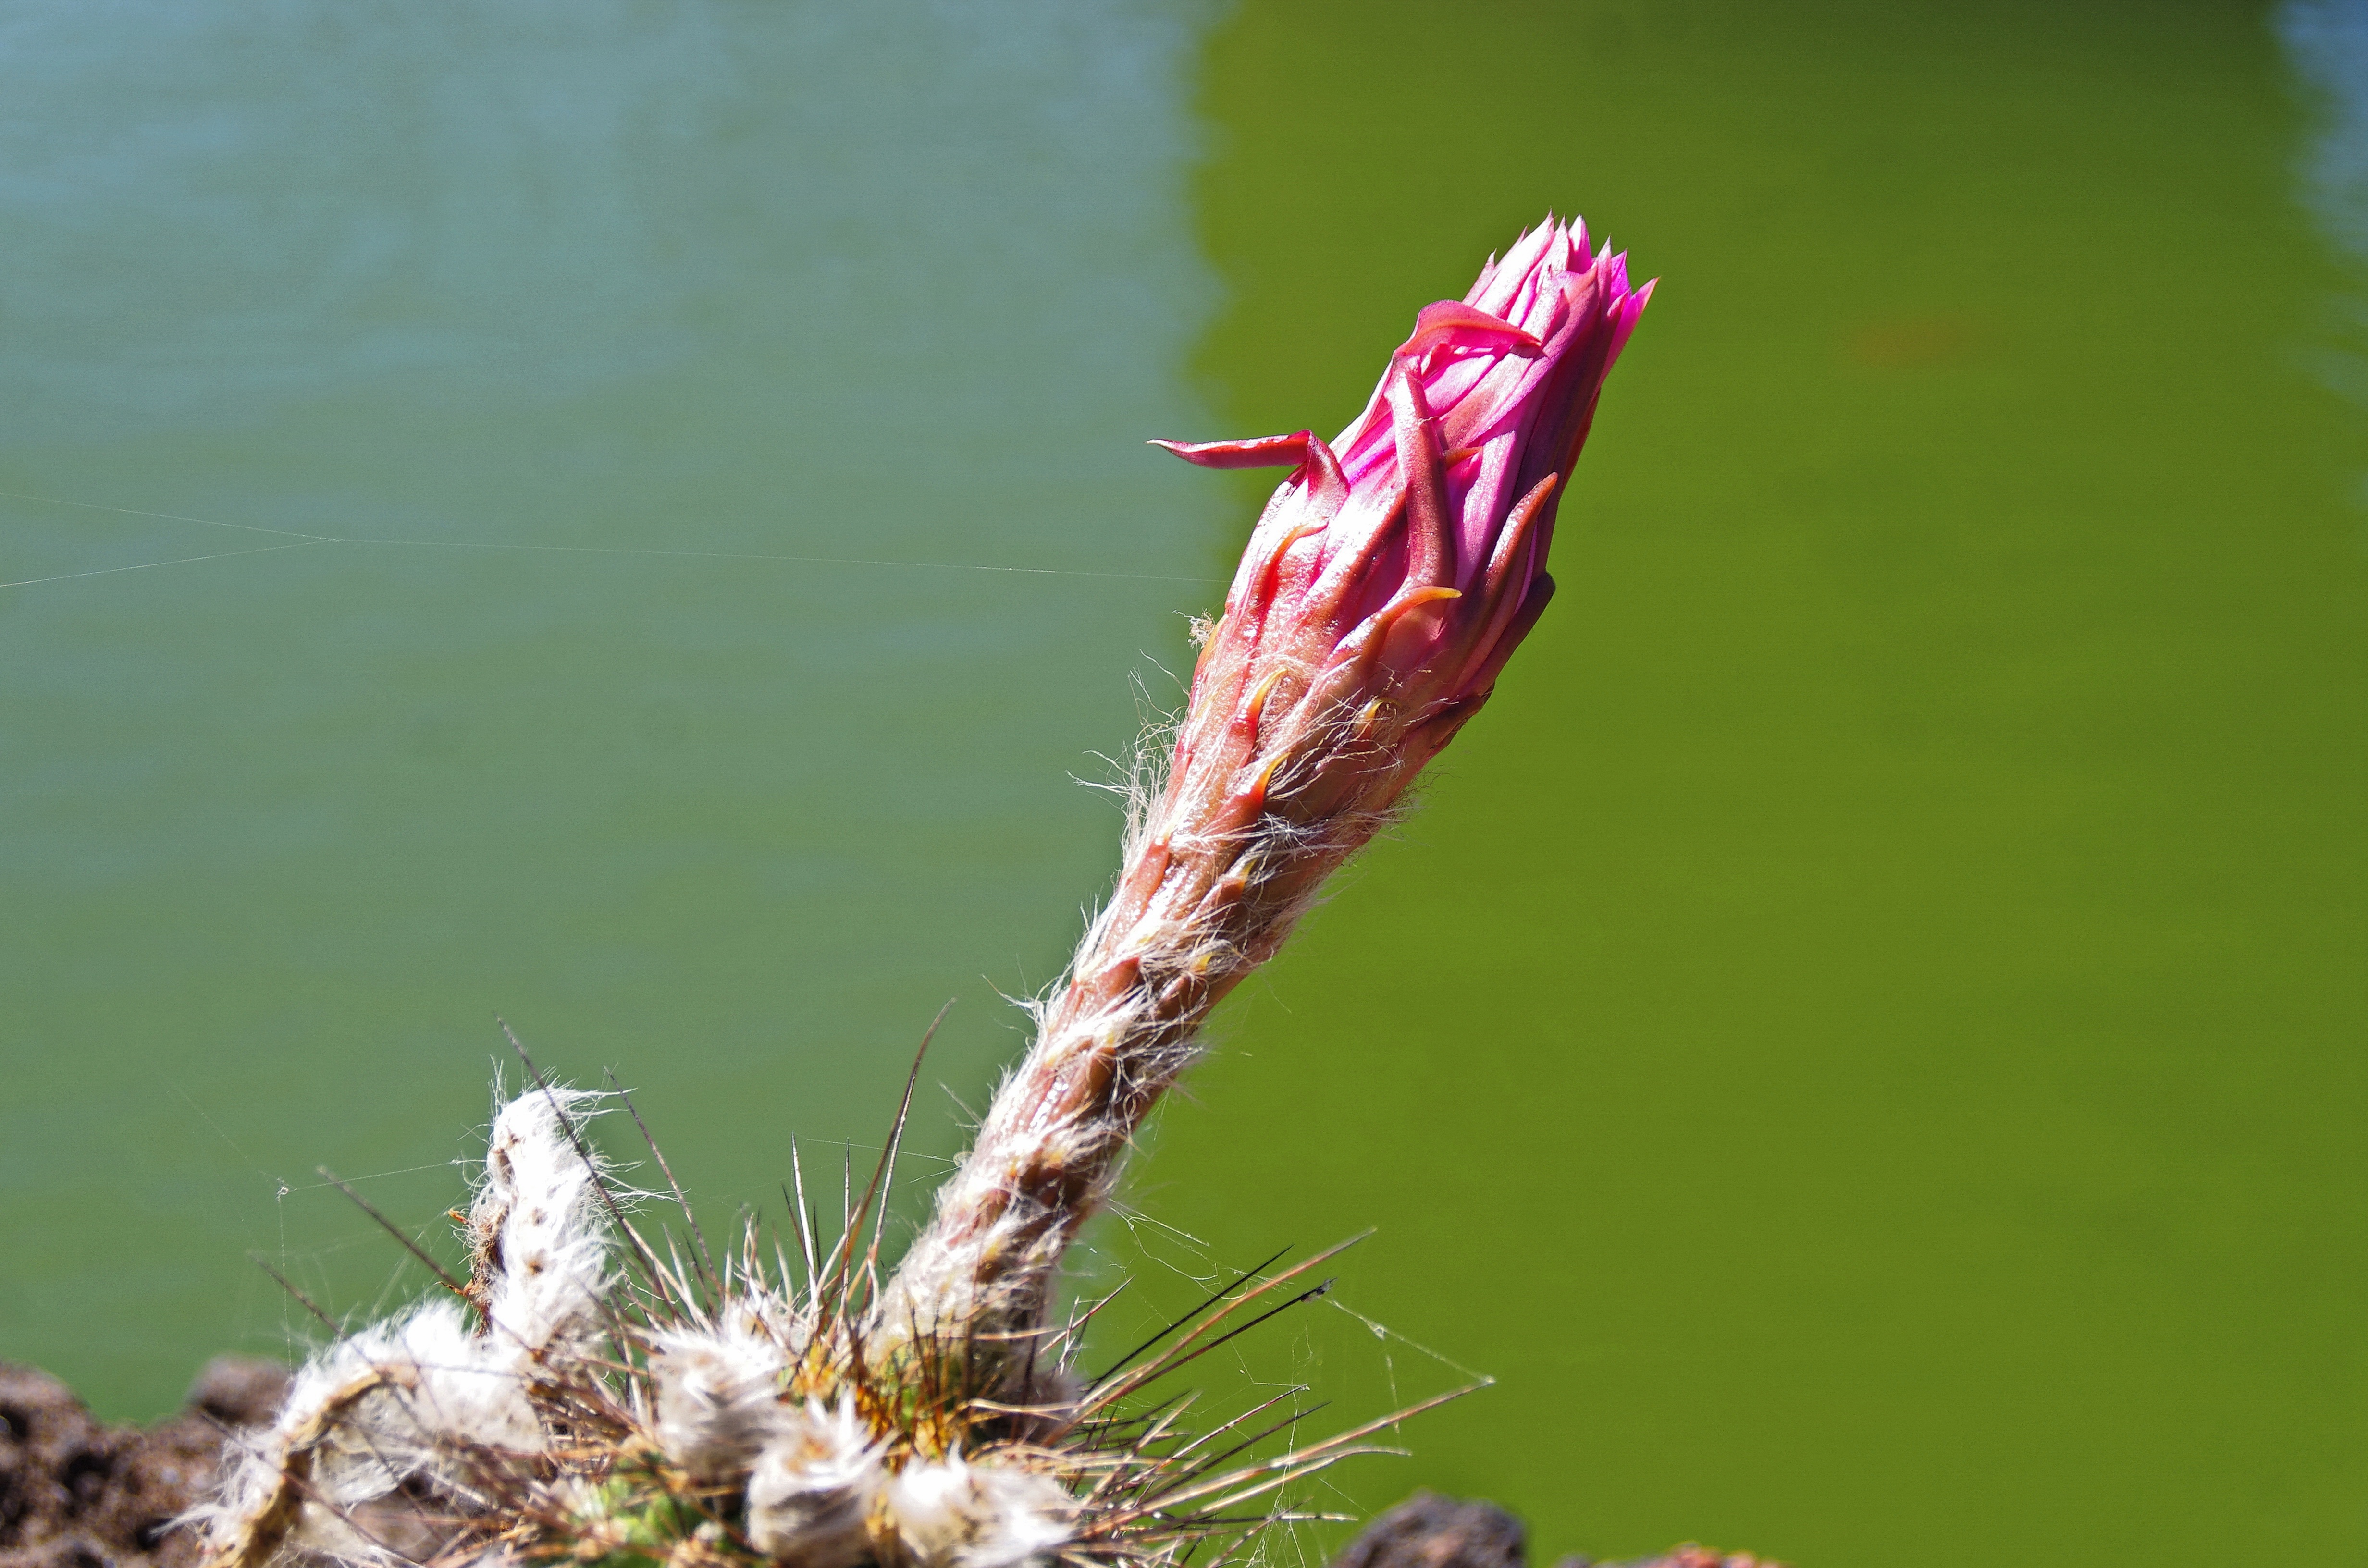
nature, grass, branch, plant, leaf, flower, spice, insect, botany, garden, flora, fauna, invertebrate, close up, thorns, exotic, macro photography, lanzarote, exotic flowers, exotic garden, flower bud, cactus garden, grass family, plant stem, thorns spines and prickles